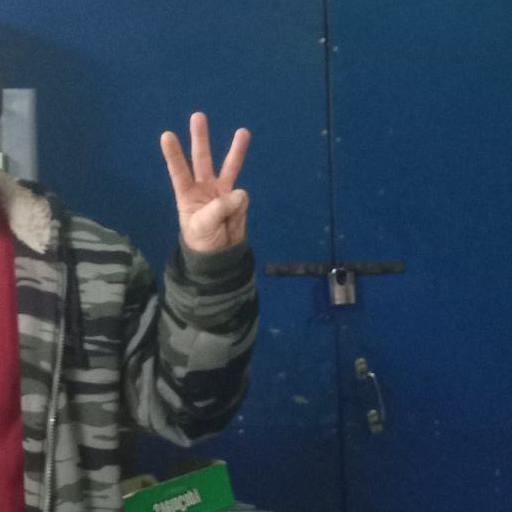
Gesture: three